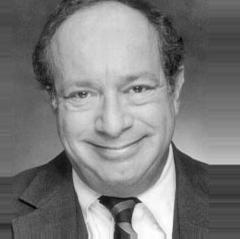
Age: 62